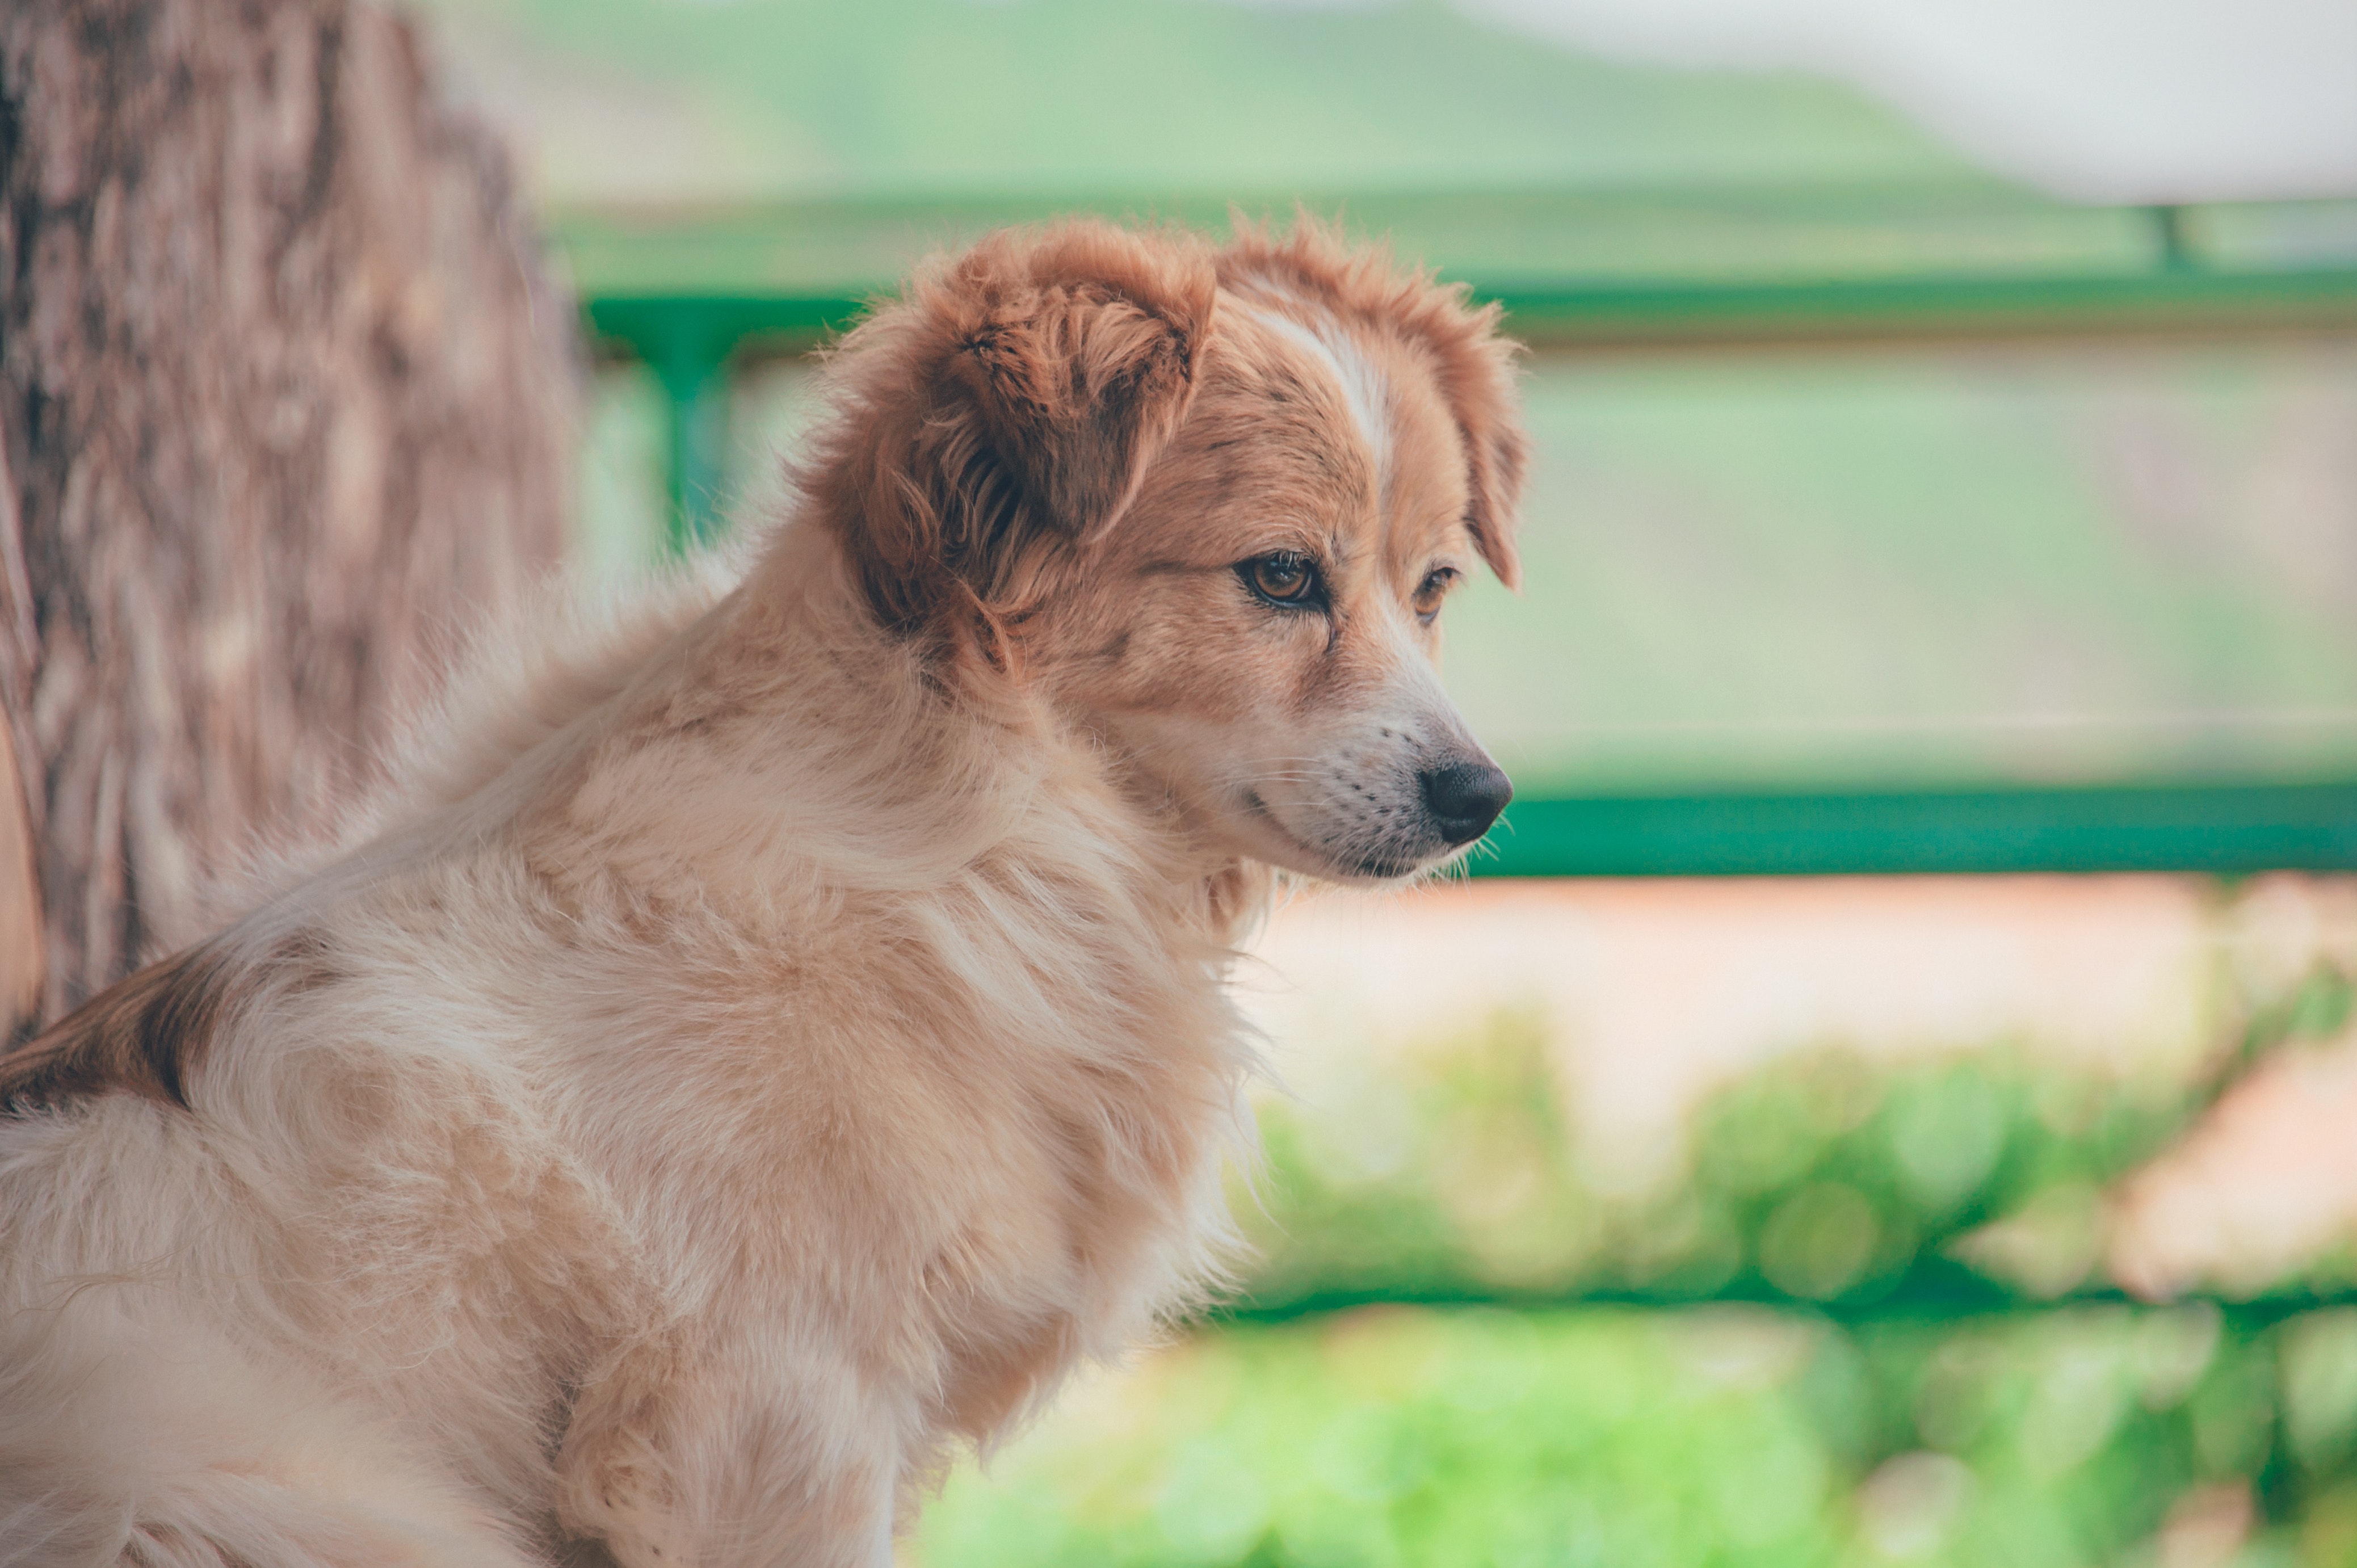
dog, mammal, vertebrate, canidae, dog breed, carnivore, companion dog, puppy, sporting group, street dog, golden retriever, rare breed dog, Basque shepherd dog, kromfohrl nder